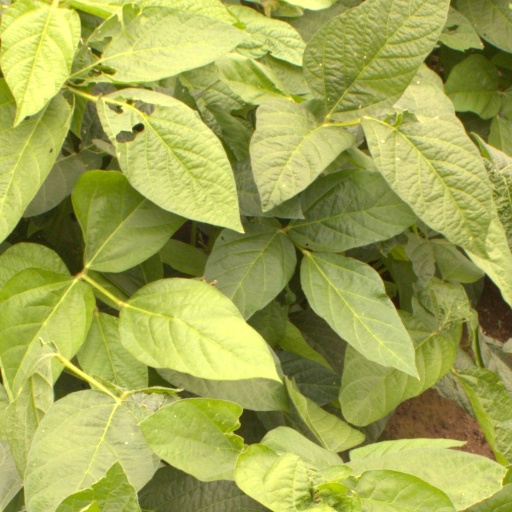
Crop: soybean